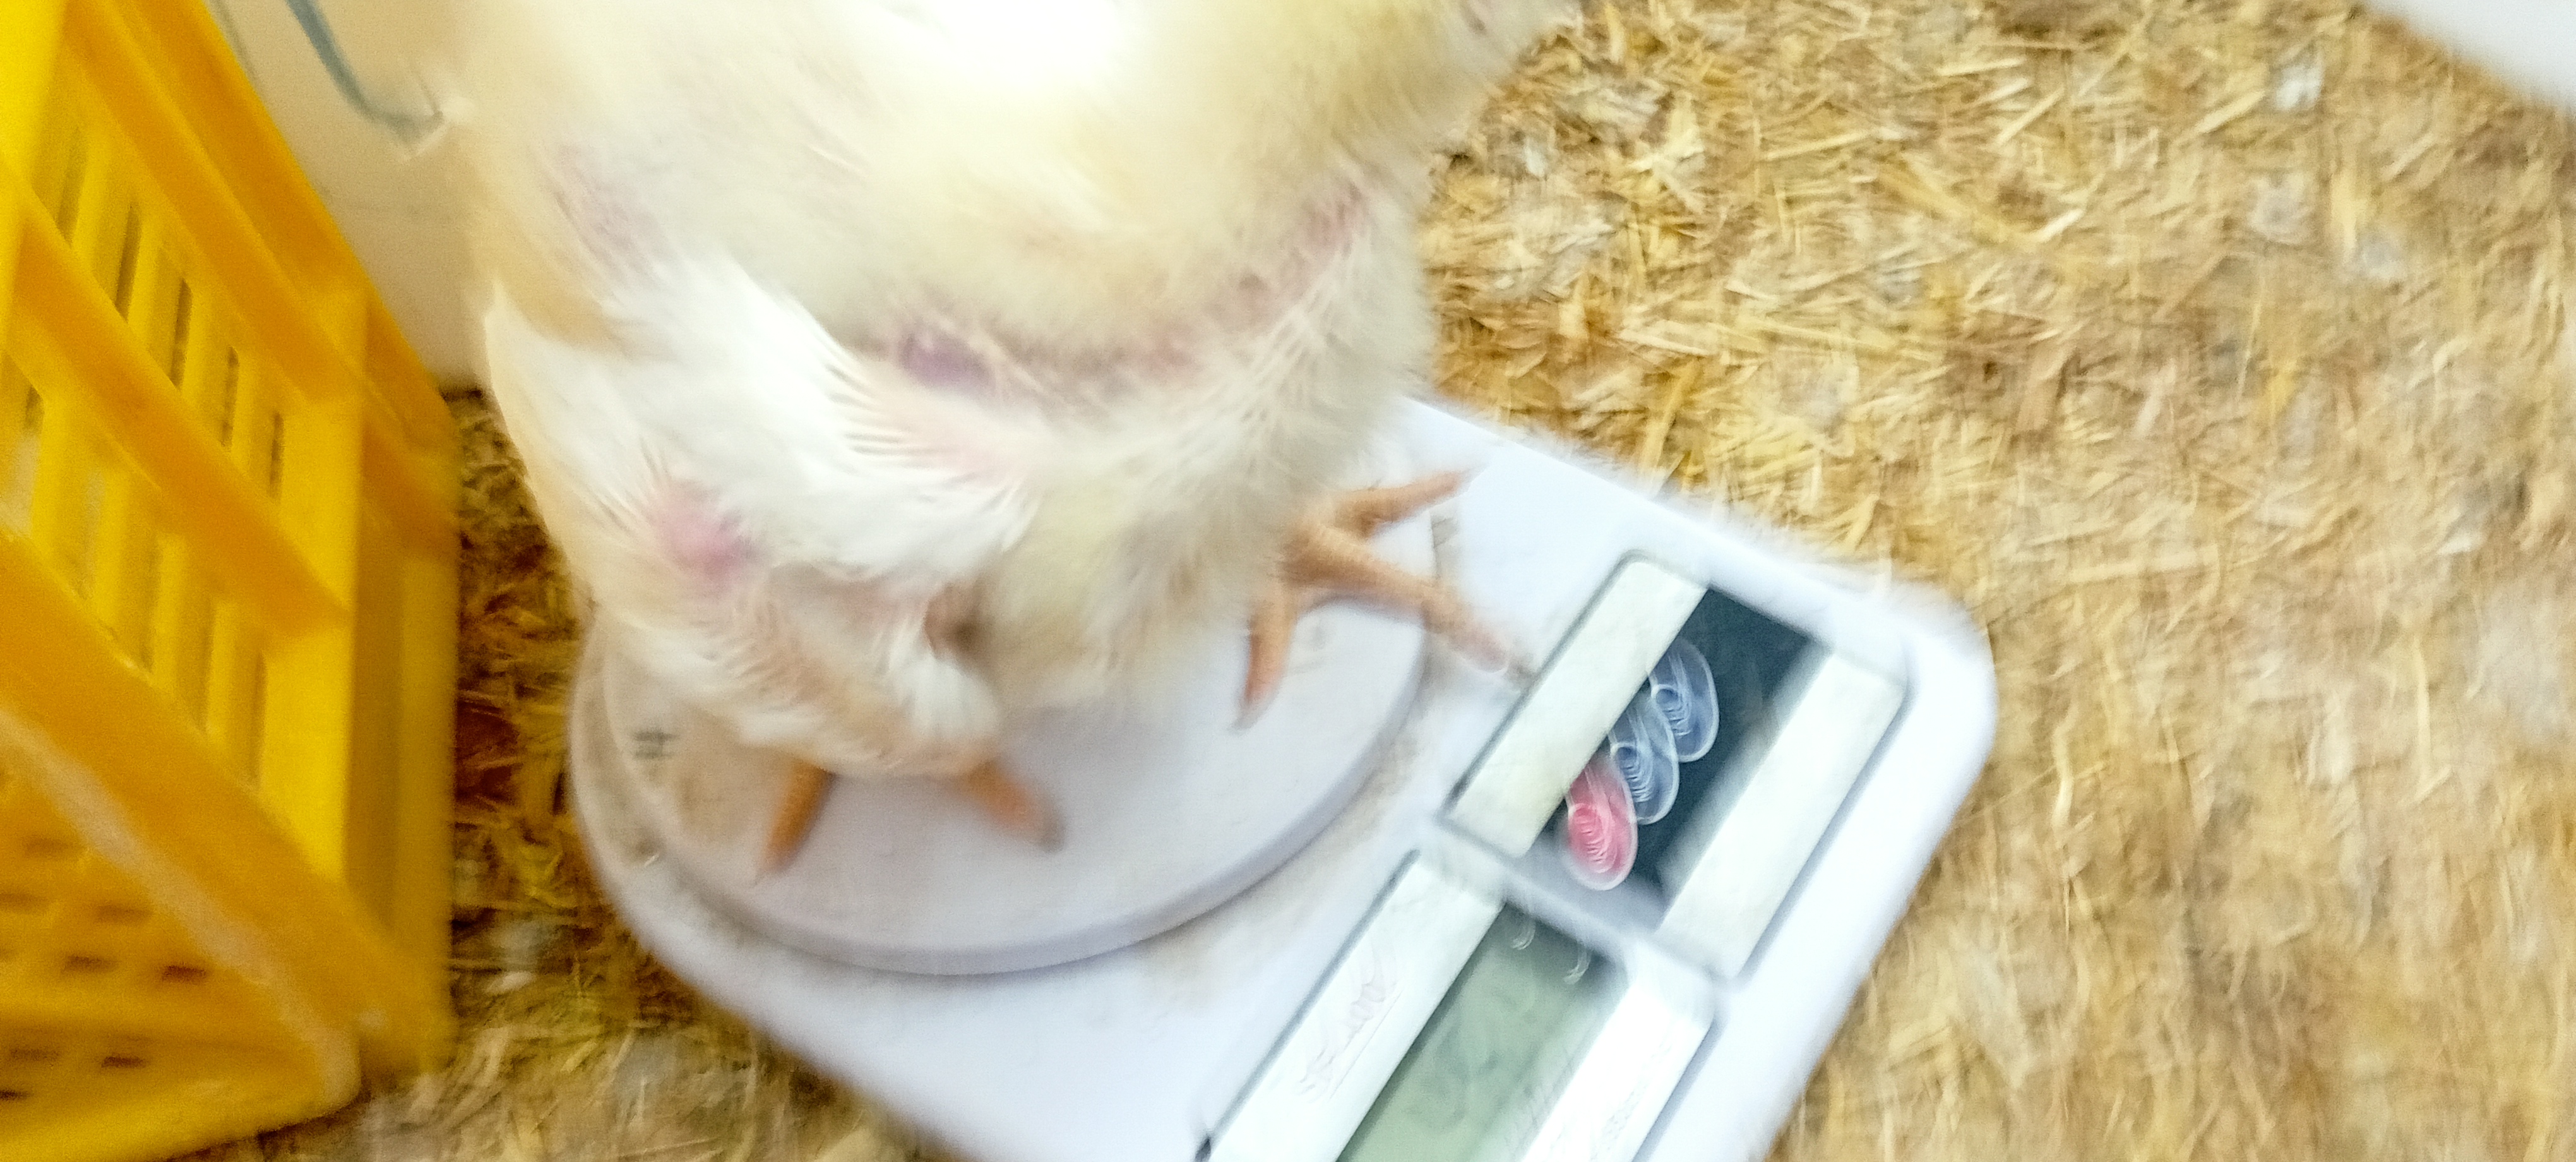
Weight: 461 g